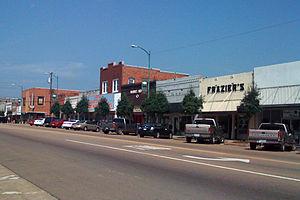
La ville de Louisville est le siège du comté de Winston, situé dans l'État du Mississippi, aux États-Unis.